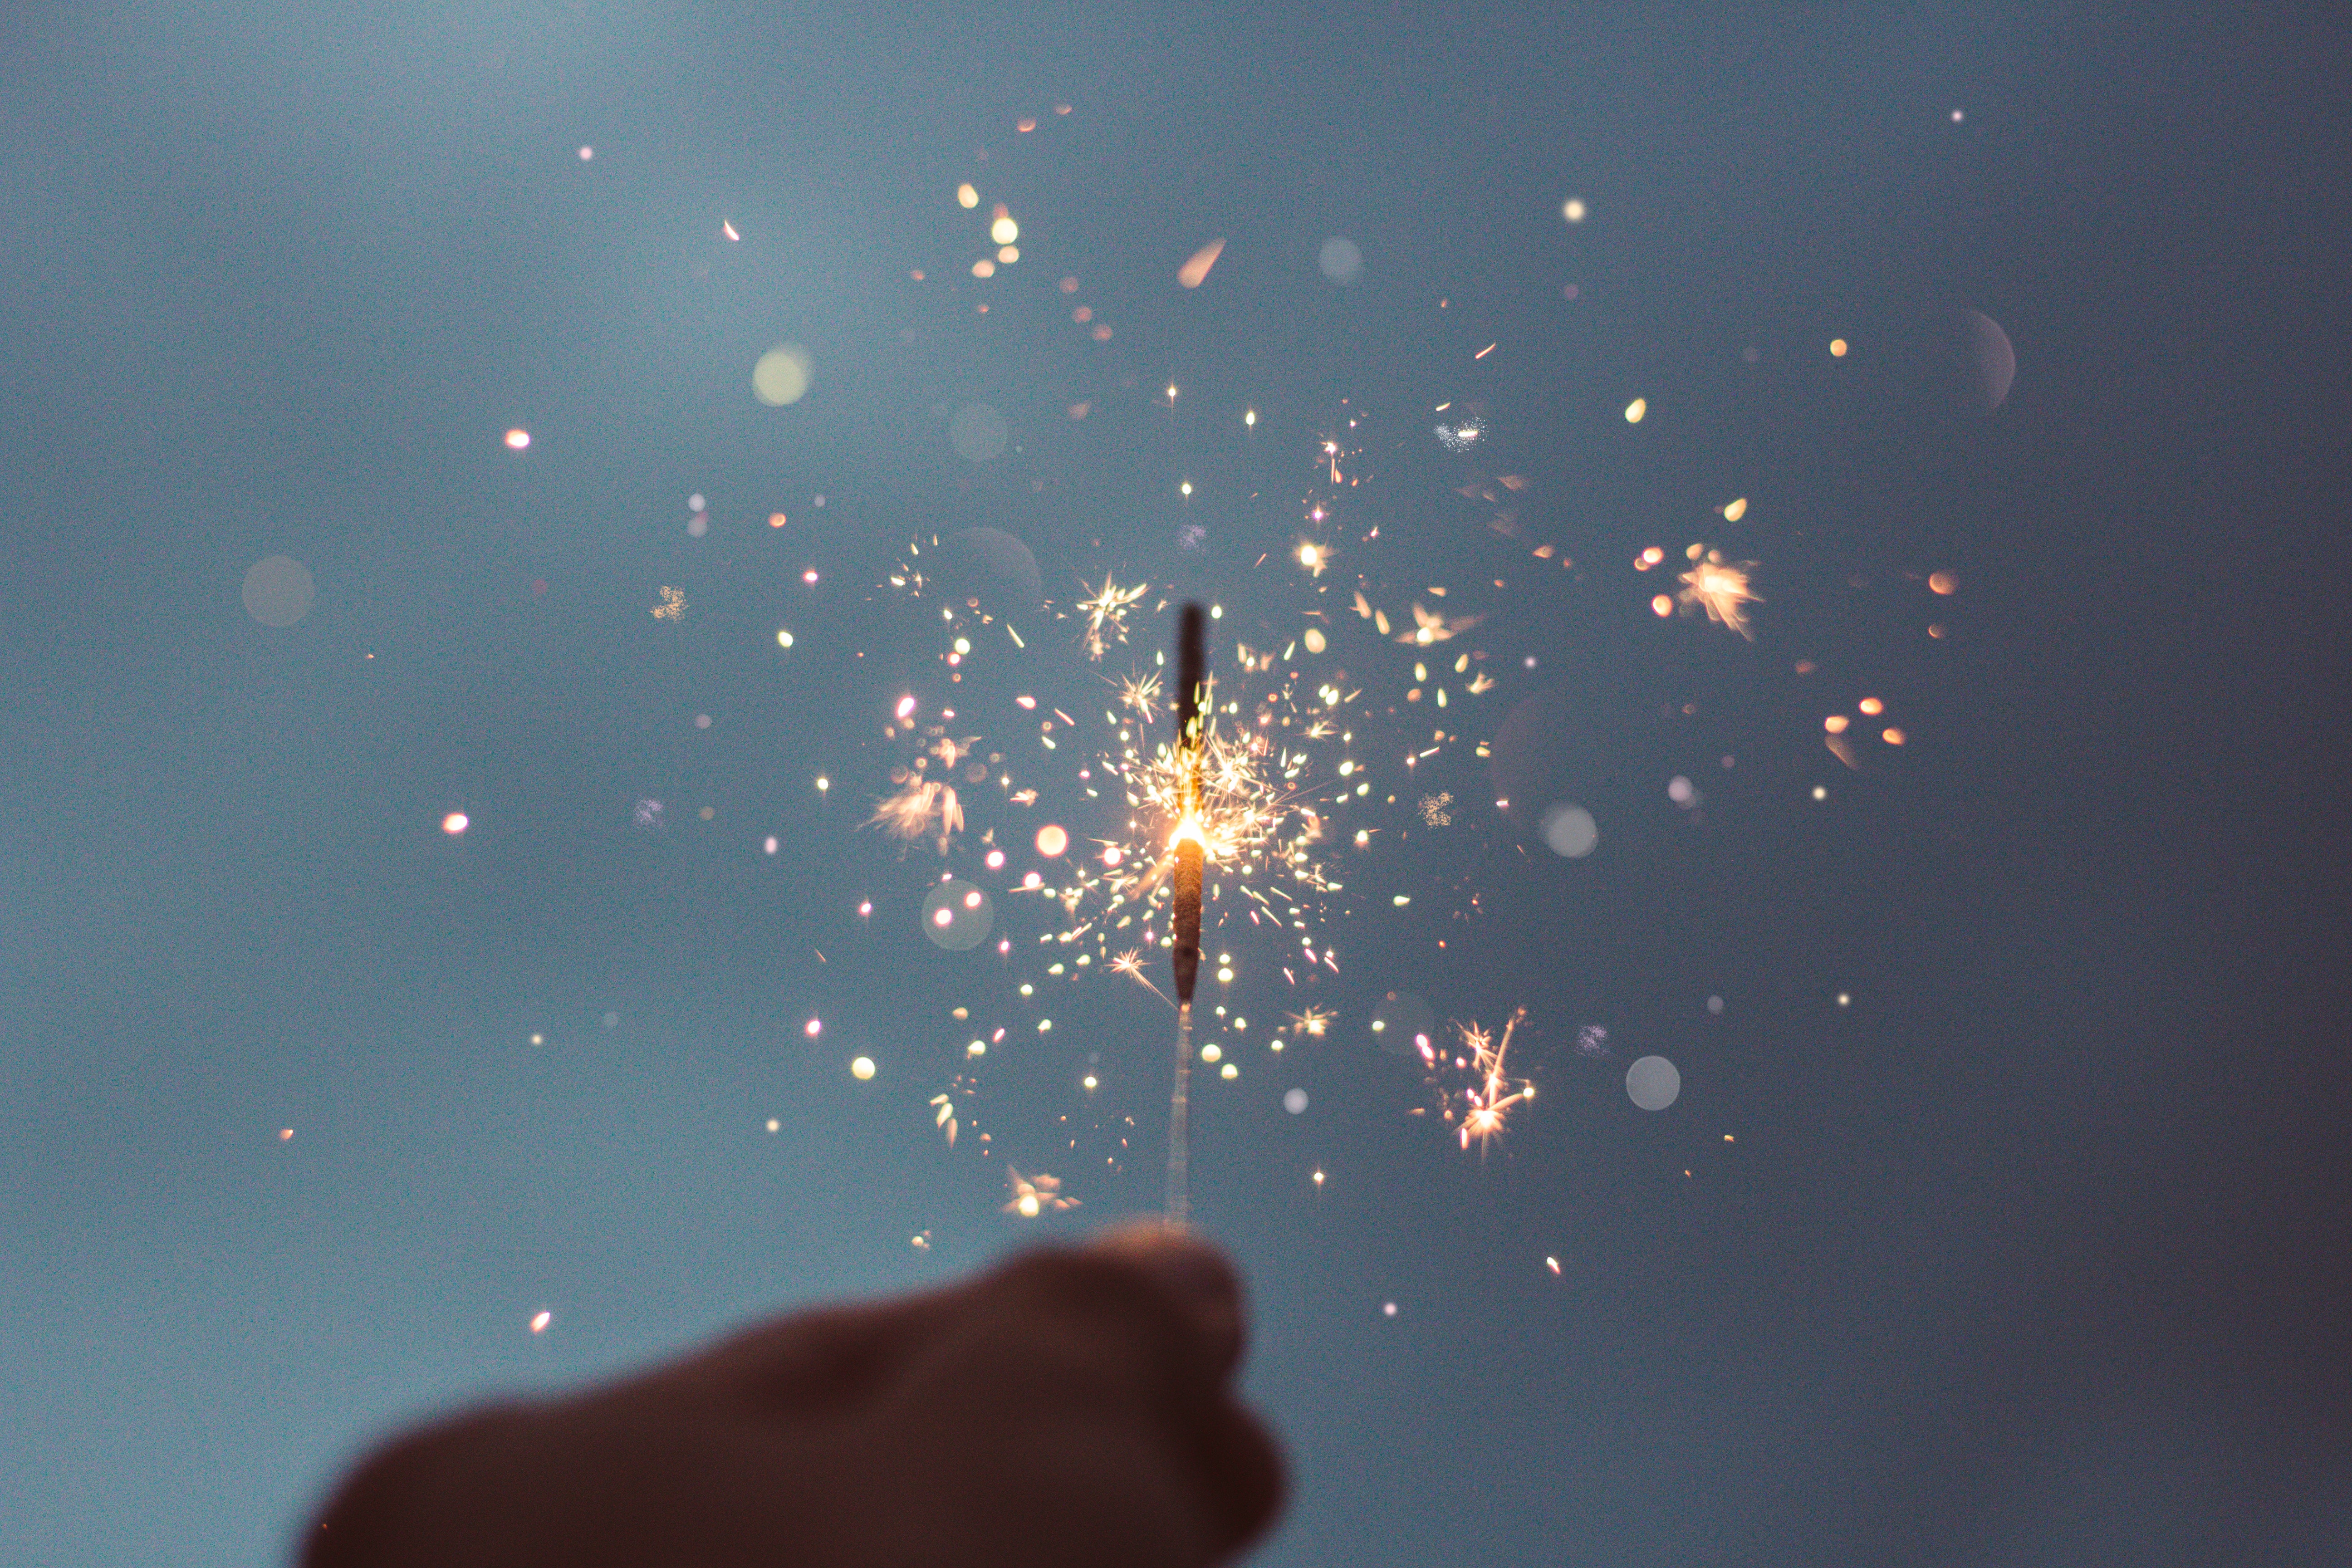
hand, water, sky, atmosphere, sparkler, firework, space, fire, sparks, macro photography, atmosphere of earth, computer wallpaper